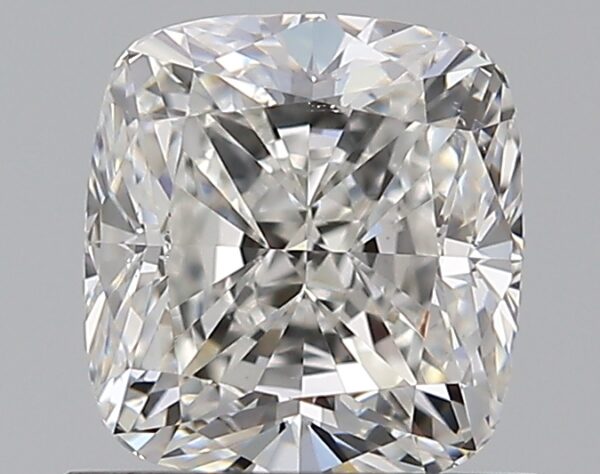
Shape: cushion
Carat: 1.01
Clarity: VS2
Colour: F
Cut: EX
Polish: EX
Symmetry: VG
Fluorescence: ST
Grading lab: GIA
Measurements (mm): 5.8 x 5.39 x 3.75